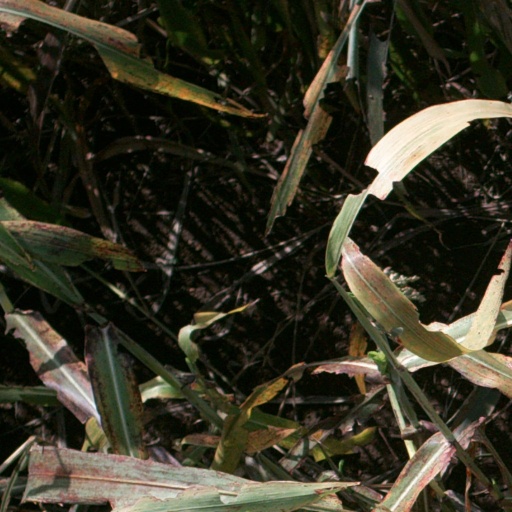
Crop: sorghum